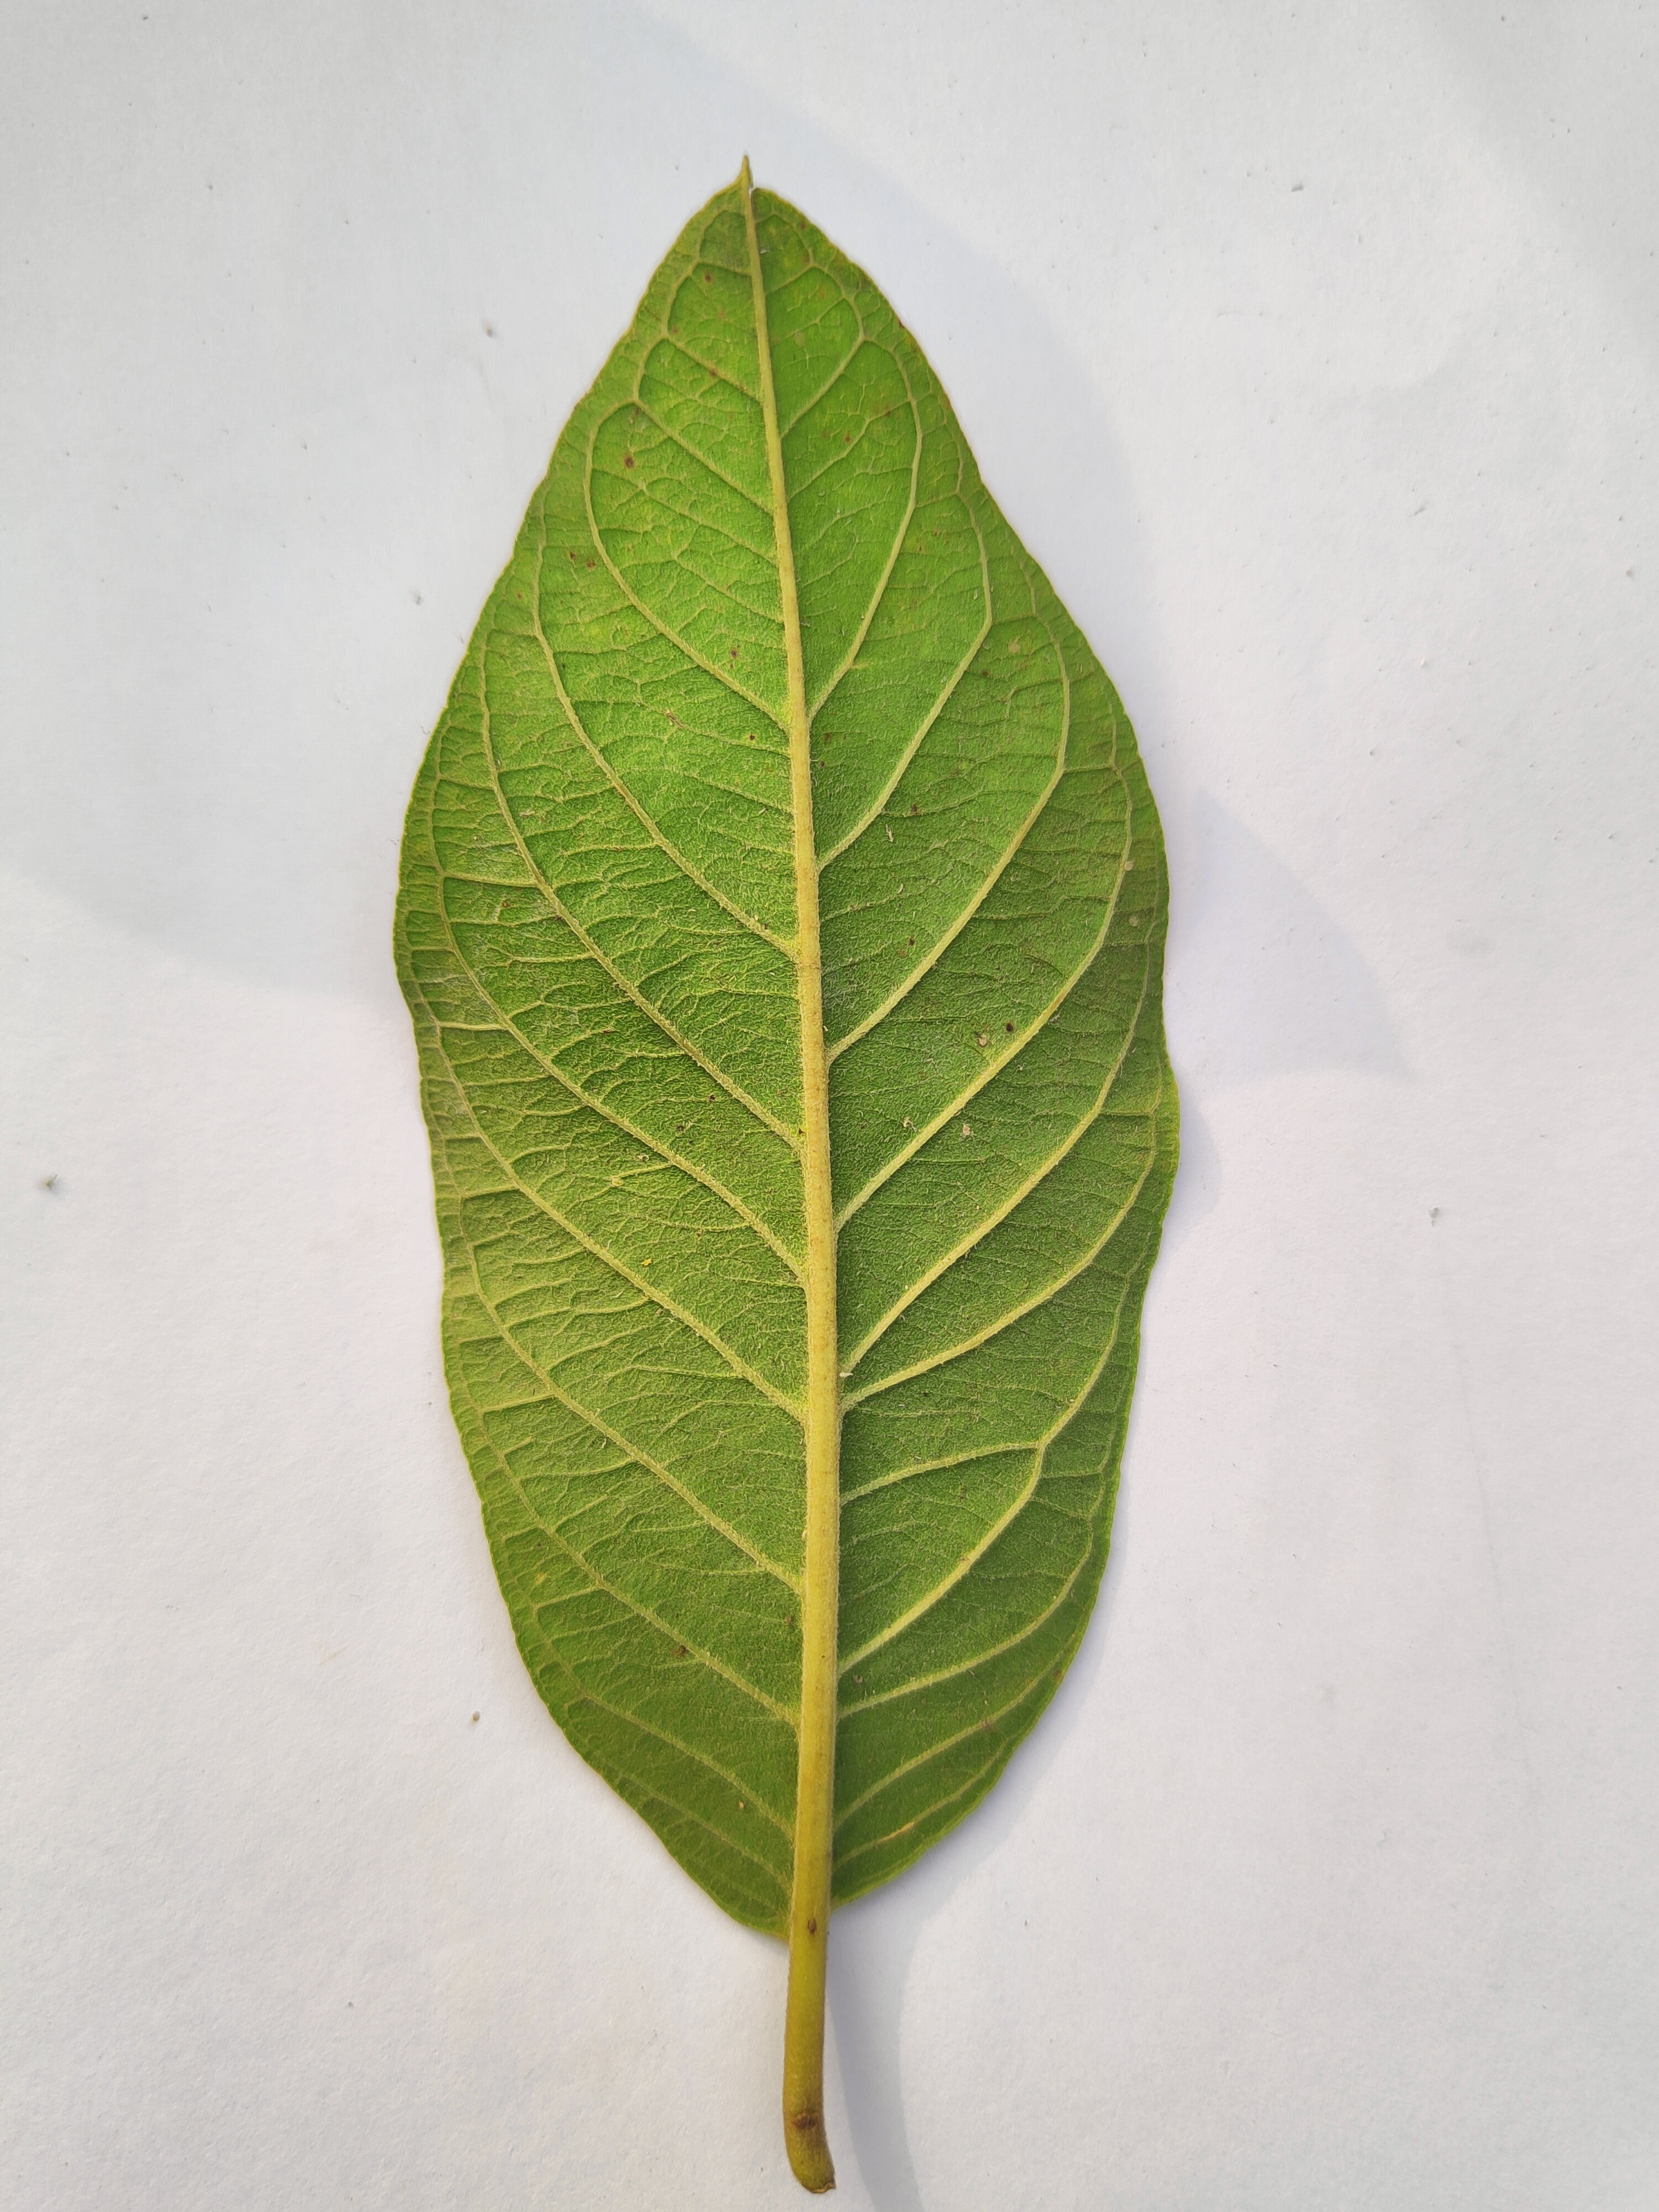
Leaf variety: Guava